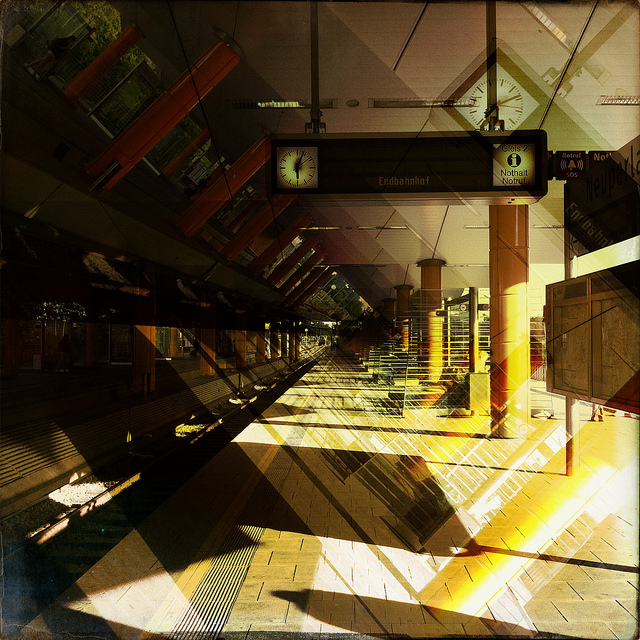
This is a train station with a clock and timer in it

a train station with yellow and red columns

A train platform at a train stop with brick style flooring.